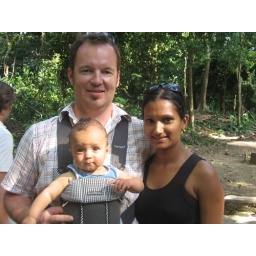
monkey forest in Ubud